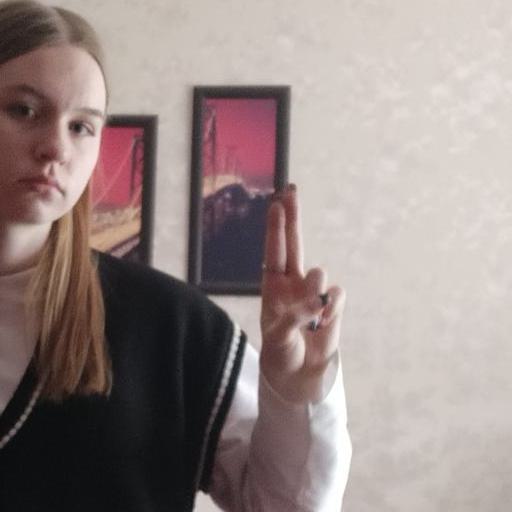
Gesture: two_up